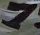
Number: 7